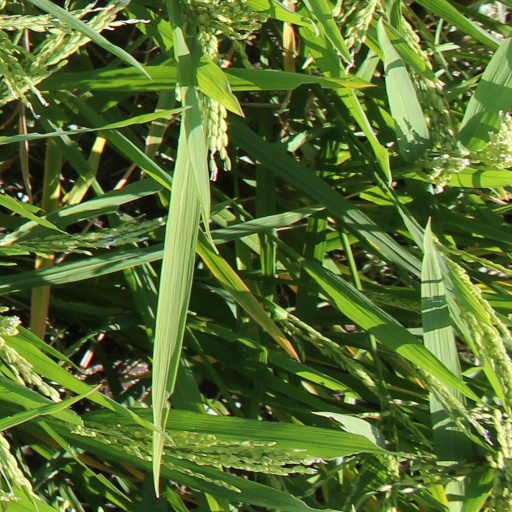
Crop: rice